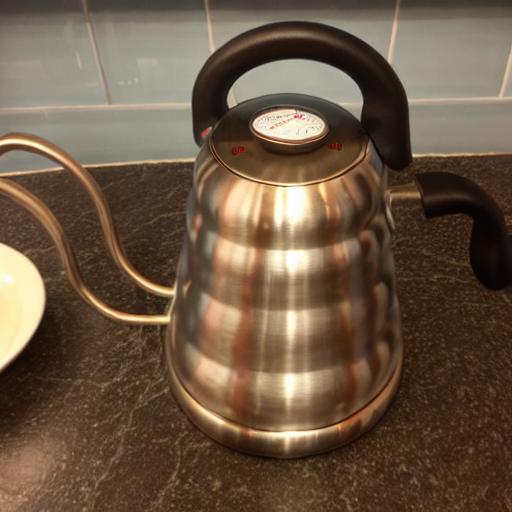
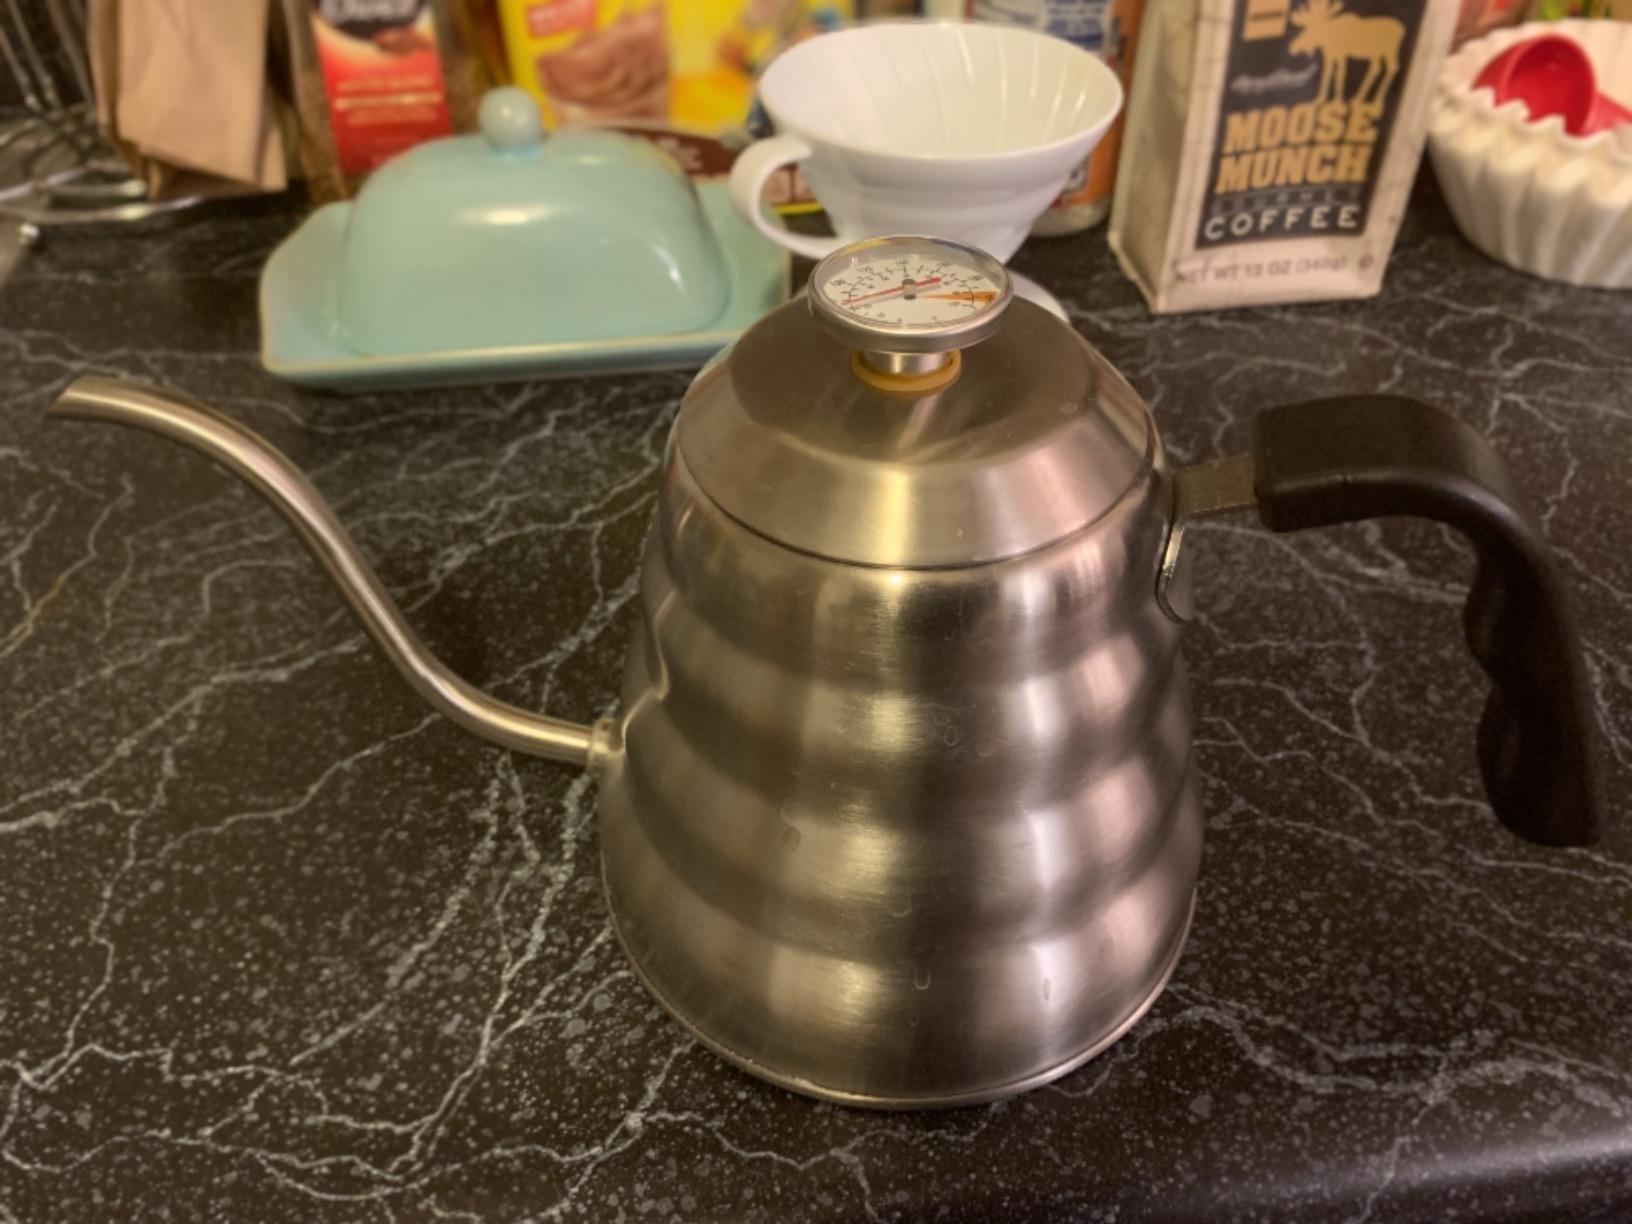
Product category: items_kettle
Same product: no